Brox Sisters

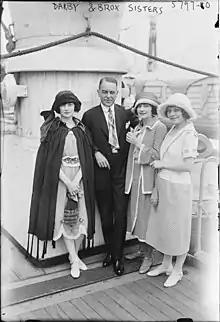
The Brox Sisters 1920–1925

The trio performed in Irving Berlin's "Music Box Revue" from 1921 to 1924, at the New York Theatre. Berlin's hit song "Everybody Step" was written for and debuted by the sisters. They recorded a number of Berlin compositions, including "Bring on the Pepper," "How Many Times," "Lazy," "School House Blues," "Some Sunny Day," and "Tokio Blues."